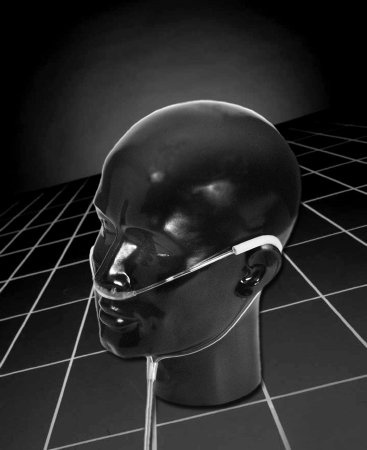
Sun Med Nasal Cannula with Ear Cushions Low Flow Delivery Salter-Style® TLCannula Adult Curved Prong / NonFlared Tip - M-740722-1386 - Case of 25
Brand: Sun Med
Item Id 740722 MF ID 1600TLC-14-25 Brand Salter-Style® TLCannula™ Manufacturer Sun Med Application Nasal Cannula with Ear Cushions Color Clear Connection Type Standard Connector Fastening Type Over Ear HCPCS A4615 (Disclaimer) Material PVC Nasal Prongs Curved Prong / NonFlared Tip Sterility NonSterile Supply Tube Length 14 Foot O2 Line Tubing Style 3 Channel Safety Tubing / Kink Resistant Tubing Type Low Flow Delivery UNSPSC Code 42271709 Usage Single Patient Use User Adult Latex Free Indicator Not Made with Natural Rubber Latex
Category: Health & Beauty > Health Care > Respiratory Care > PAP Machines > BiPAP Machines